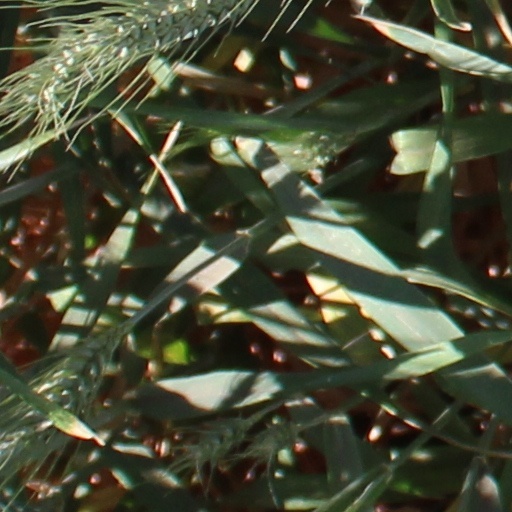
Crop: wheat